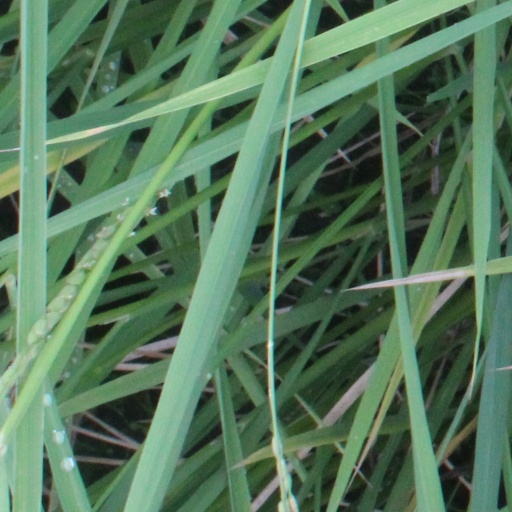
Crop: rice